Daniel Yarnton Mills

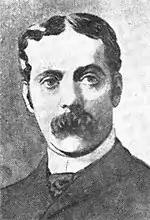
Daniel Yarnton Mills

Daniel Yarnton Mills (29 August 1849, Stroud, Gloucestershire, England – 17 December 1904, London, England) was a Scottish chess master.